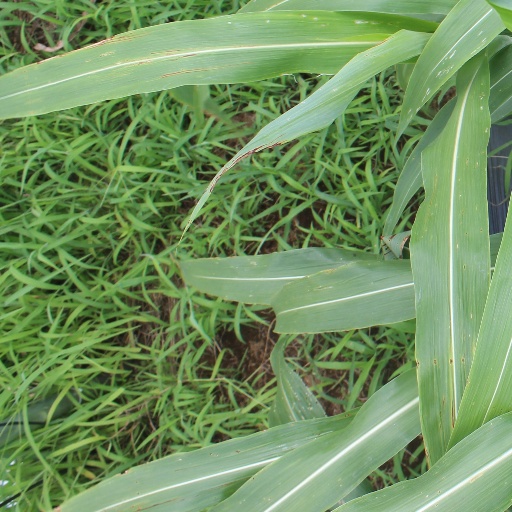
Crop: sorghum